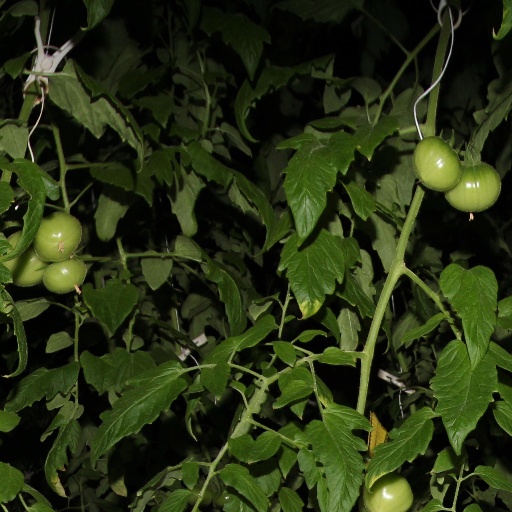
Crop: tomato